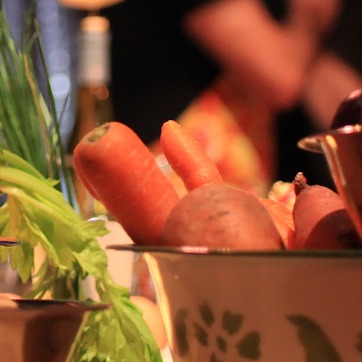
Material: food